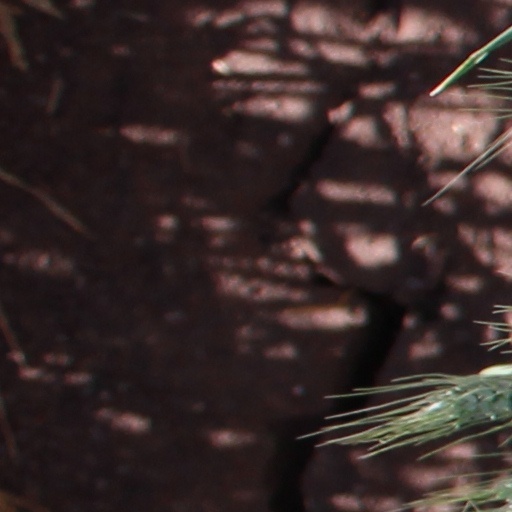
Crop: wheat